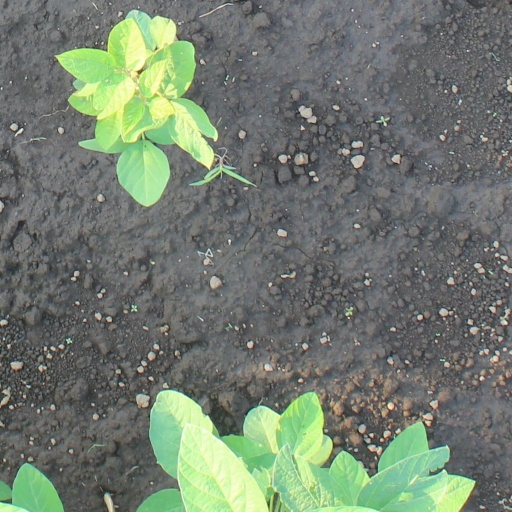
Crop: soybean